Biler Diary

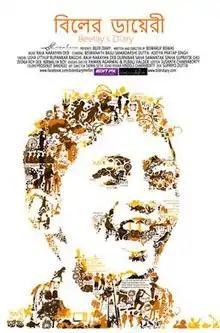
Poster of "Biler Diary"

Biler Diary (Bile's Diary) is 2017 Indian Bengali drama film written and directed by Biswarup Biswas. Starring Biswanath Basu and Samadarshi Dutta, the film provides a peek into the lives of students of residential school Ramakrishna Mission Vidyalaya, Narendrapur through the eyes of a graduate who reminisces about his time there.